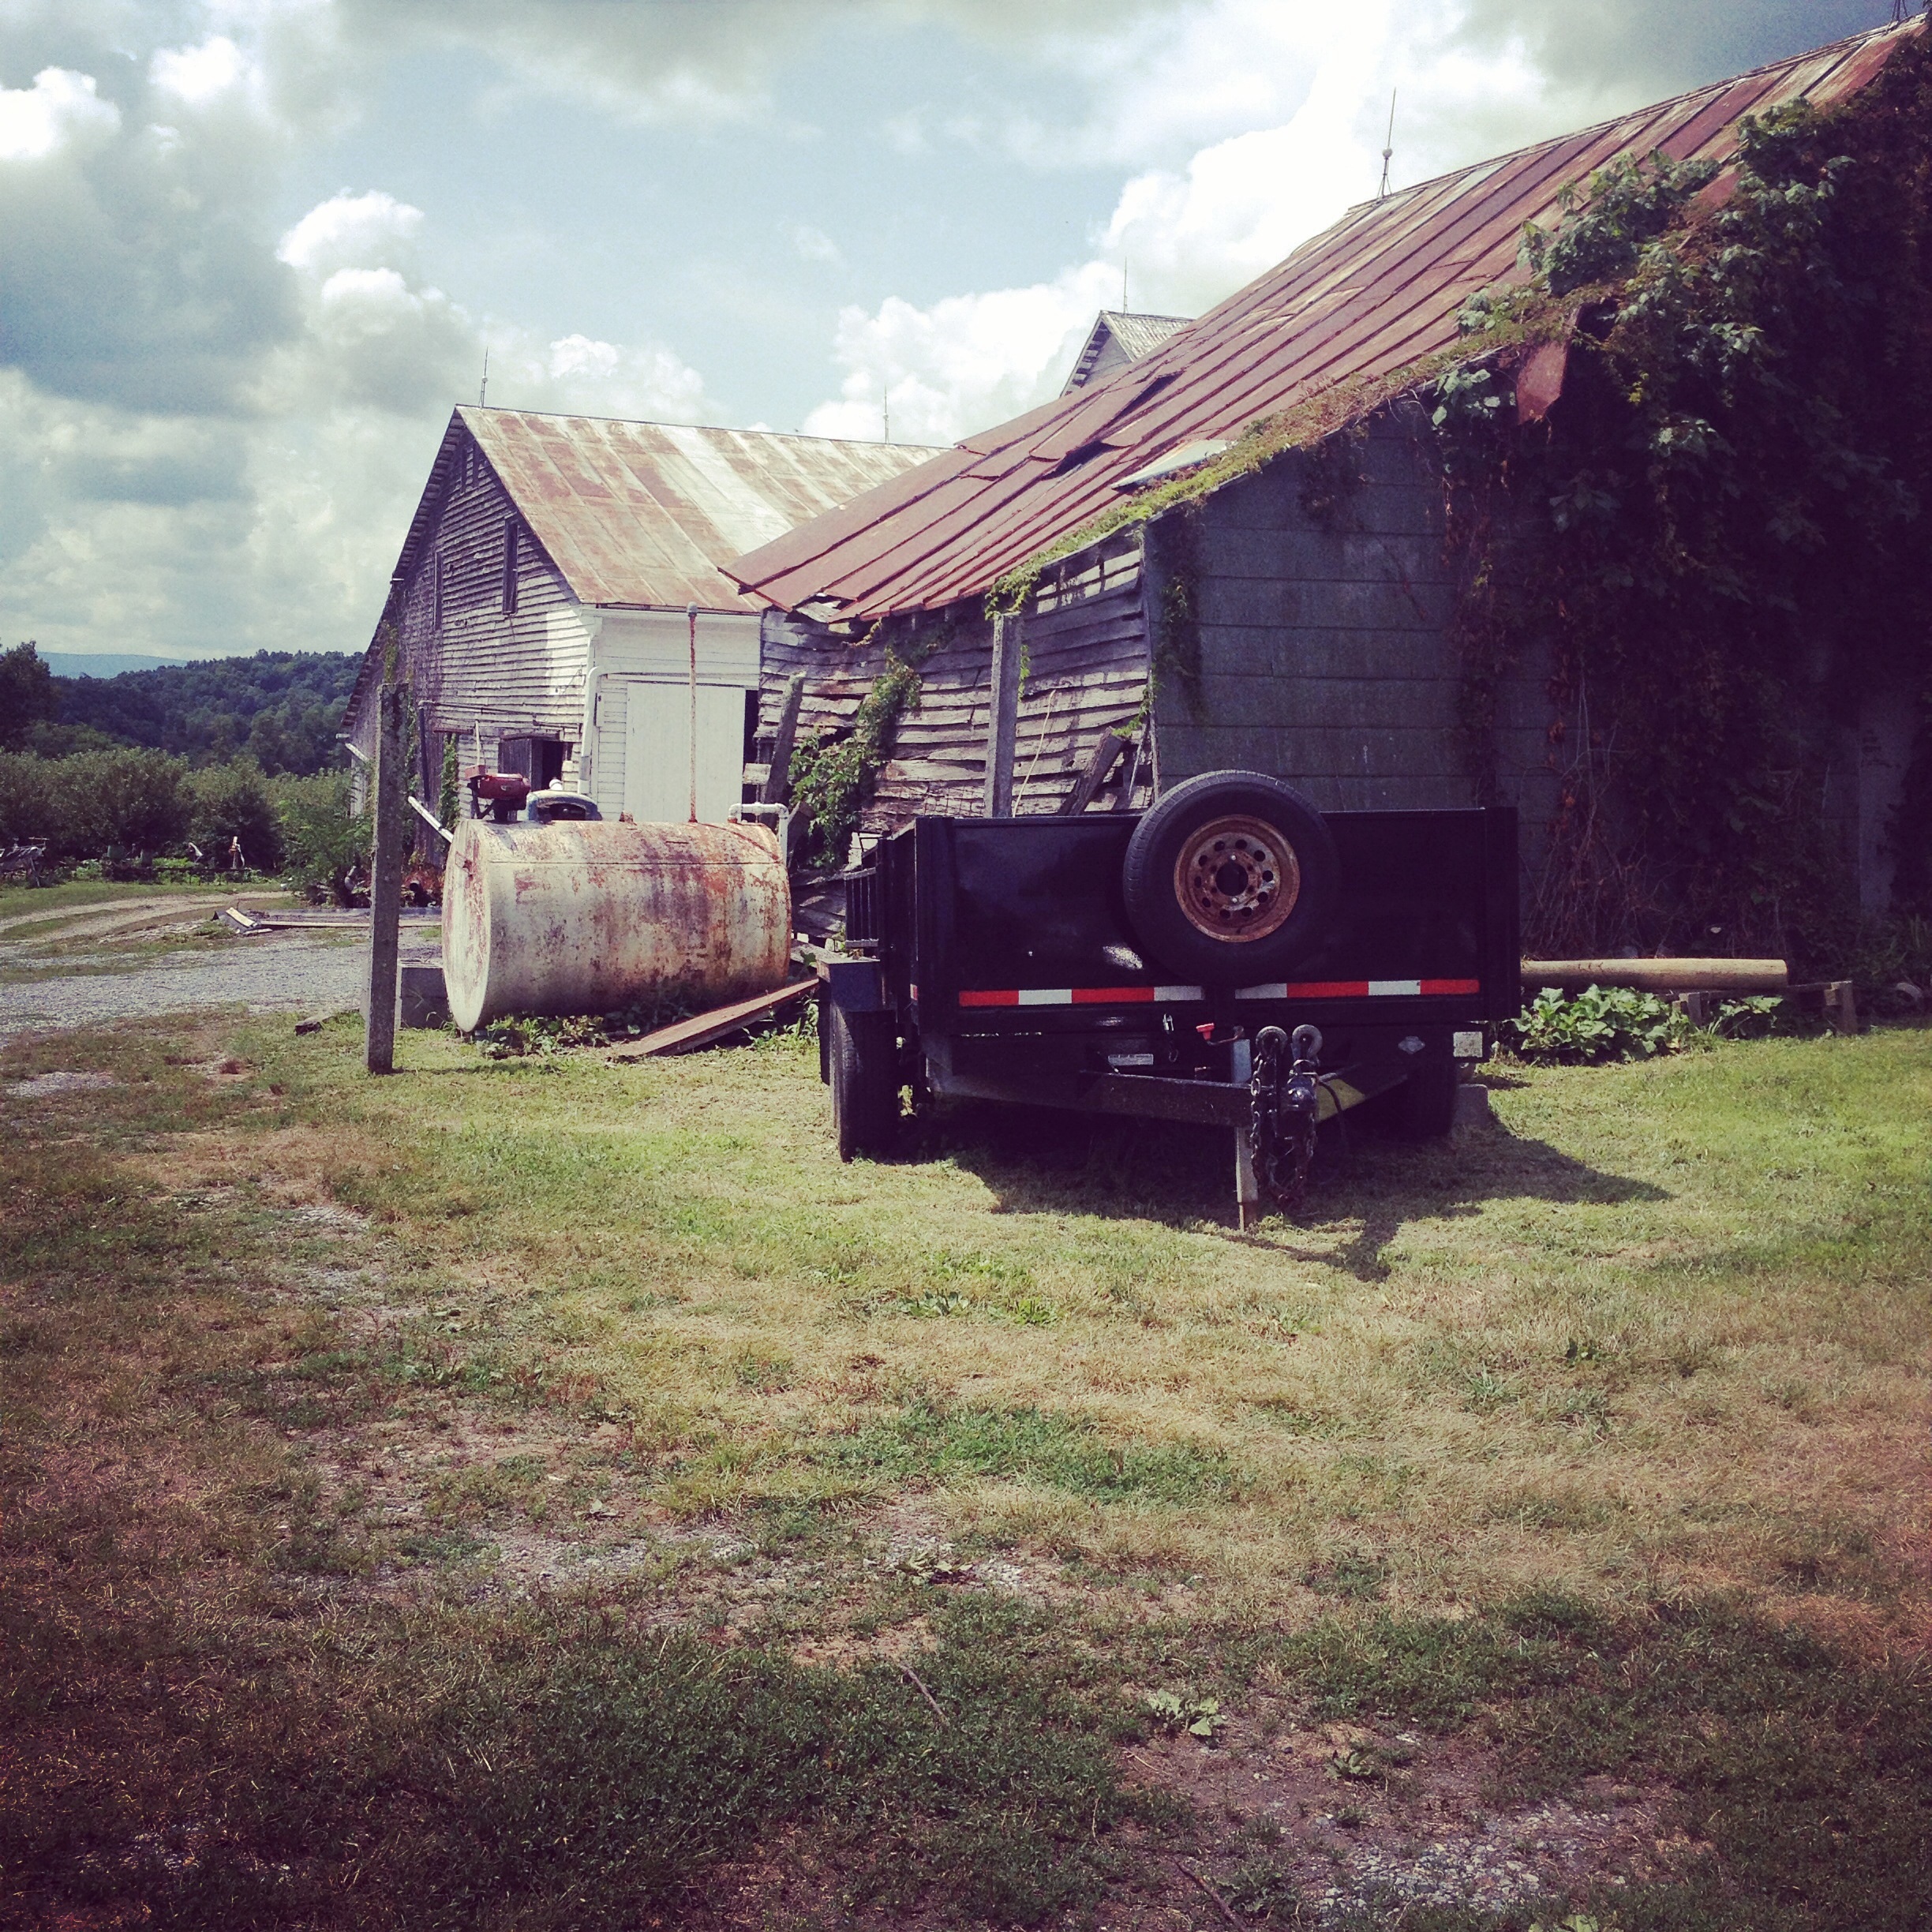
nature, field, farm, vintage, barn, country, transport, shack, vehicle, grunge, agriculture, trailer, rural area